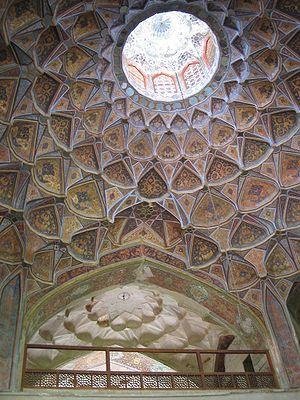
L’appellation art safavide regroupe la production artistique qui a eu lieu en Perse durant la dynastie éponyme, entre 1501 et 1722. Elle marque un apogée dans l’art du livre et de l’architecture persans alors que les arts mineurs tels que la céramique, l’art du métal ou le verre ont plus ou moins tendance à péricliter. Bien que nourri de culture persane, l’art safavide est fortement influencé par les cultures turkmène, chinoise, ottomane et occidentale.